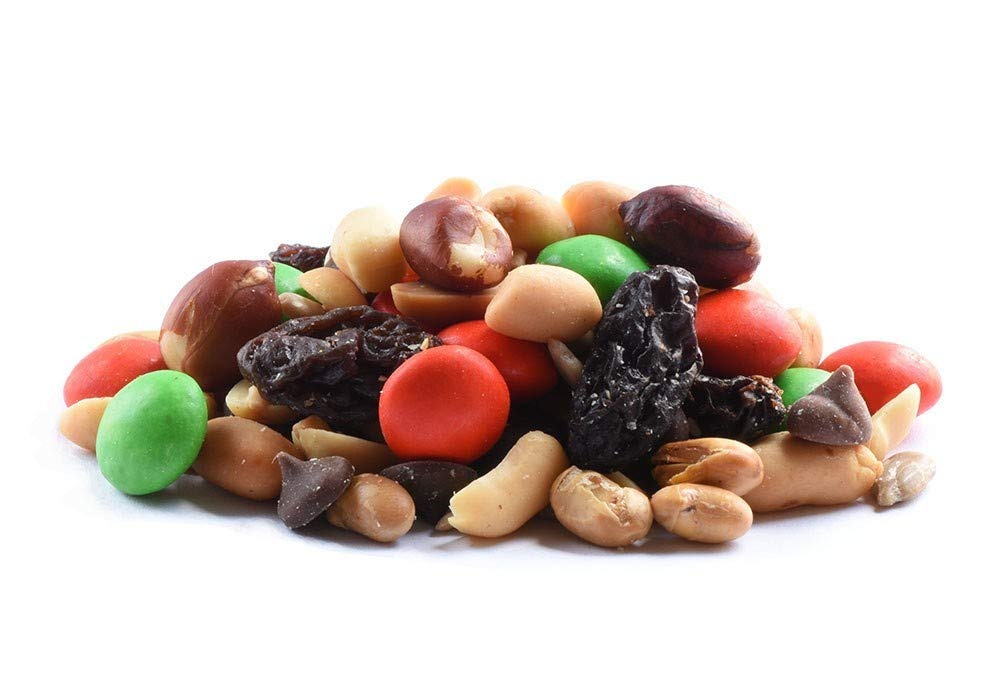
Item Name: Energy Trail Mix 10lb Case — Bulk Trail Mix
Value: 160.0
Unit: Ounce

Price: 31.5